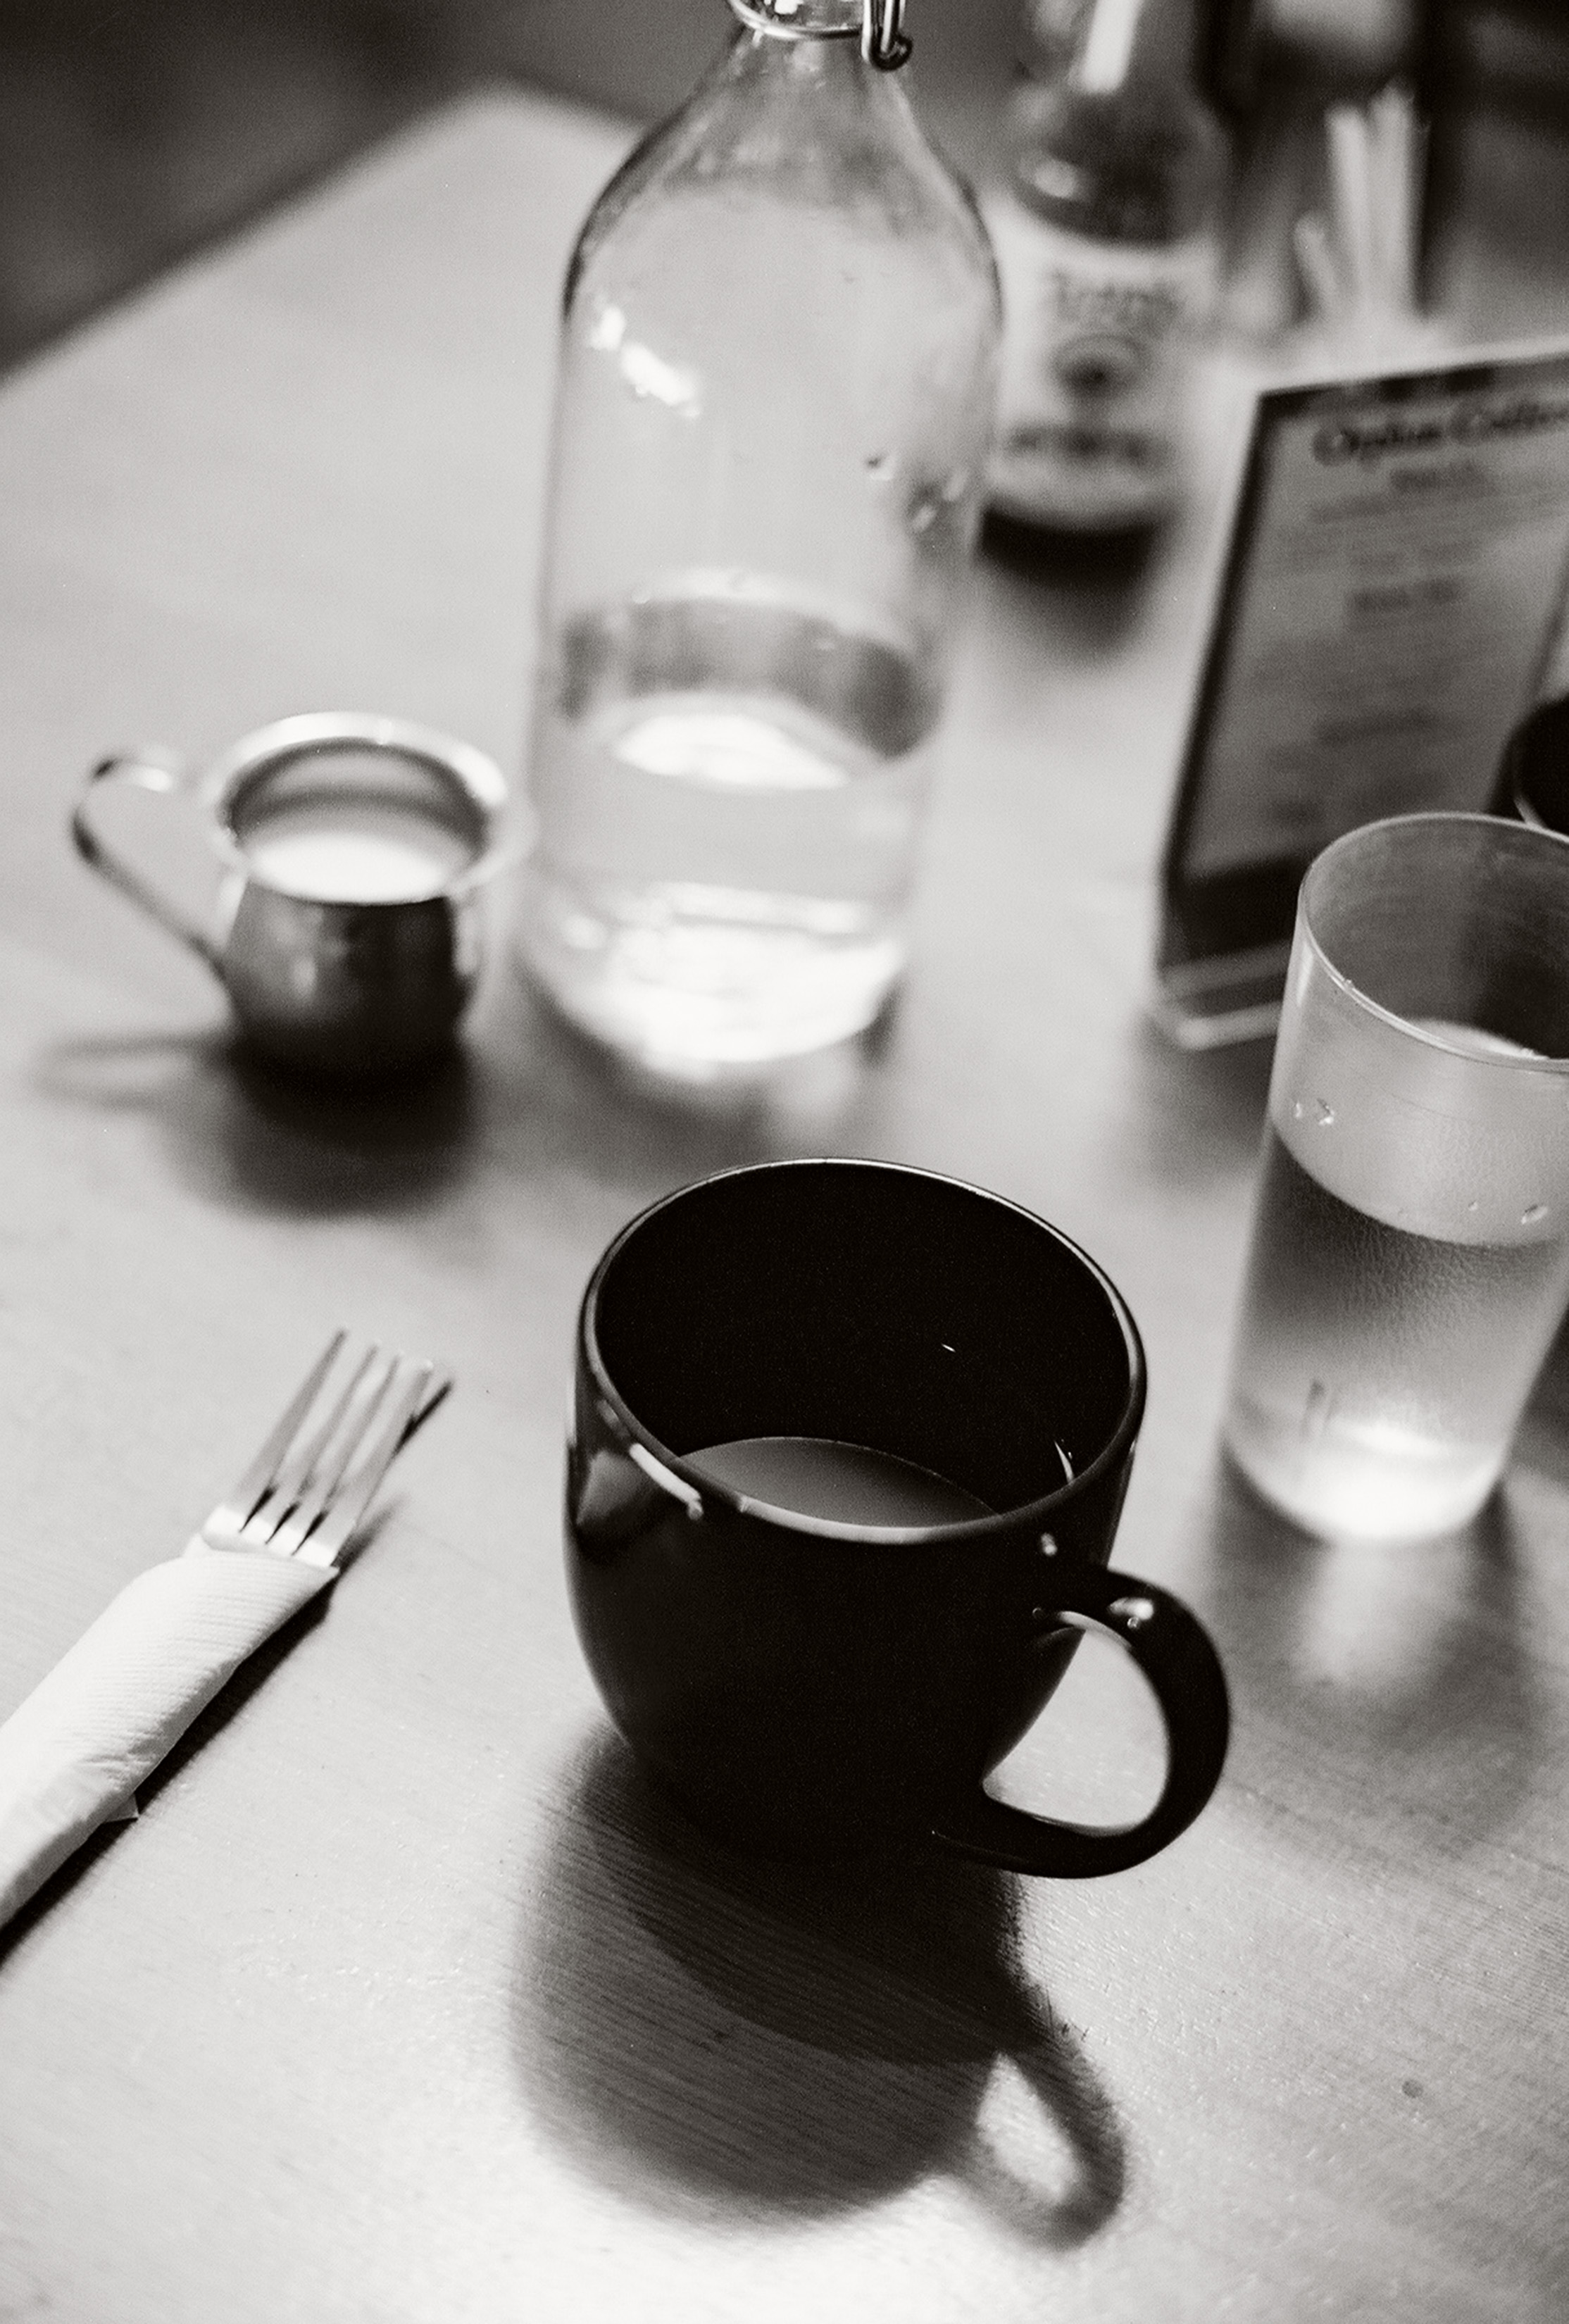
black and white, white, photography, glass, film, cup, drink, black, monochrome, bw, 50mm, design, kodak, shape, c41, bn, 5014, sense, still life photography, monochrome photography